Pinkhos Churgin

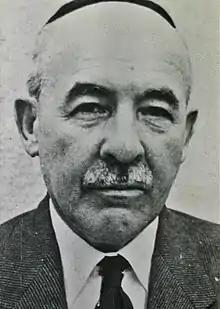
Pinkhos Churgin

Pinkhos Churgin (Hebrew: ; 1894–1957) was an Israeli scholar who was the first President of Bar-Ilan University.